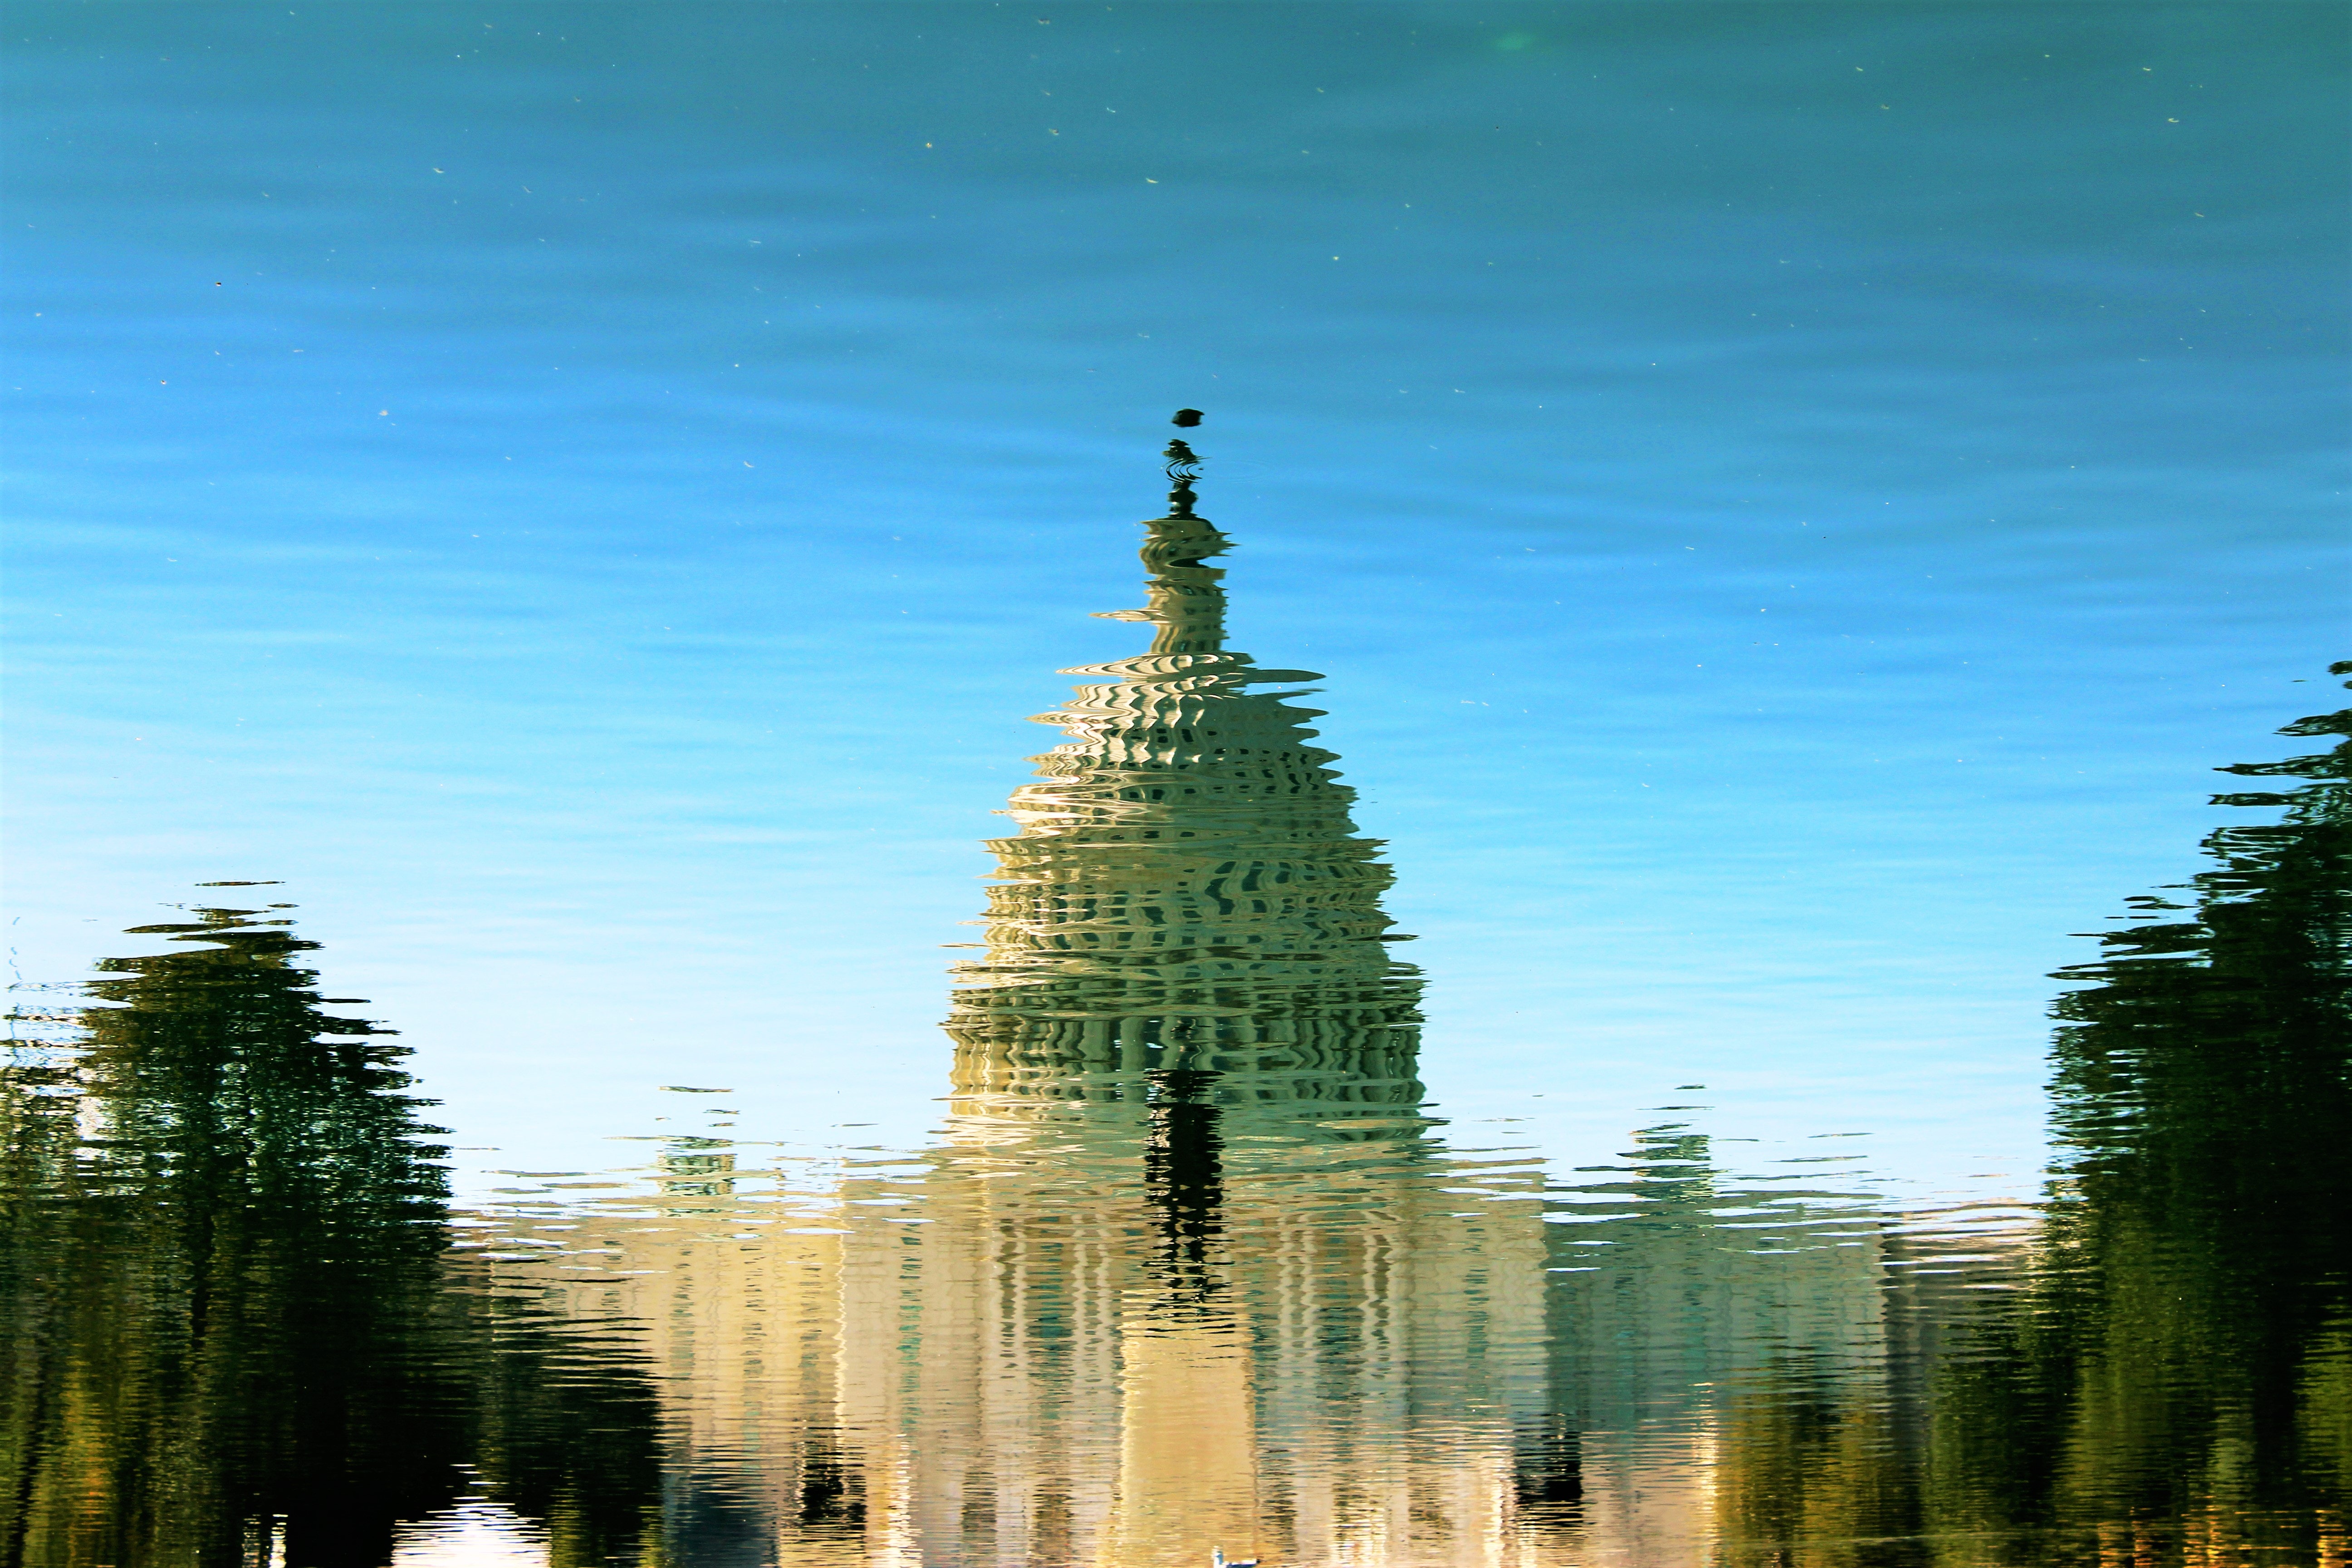
tree, landmark, sky, tower, spire, architecture, woody plant, pagoda, plant, place of worship, tourist attraction, steeple, building, temple, world, city